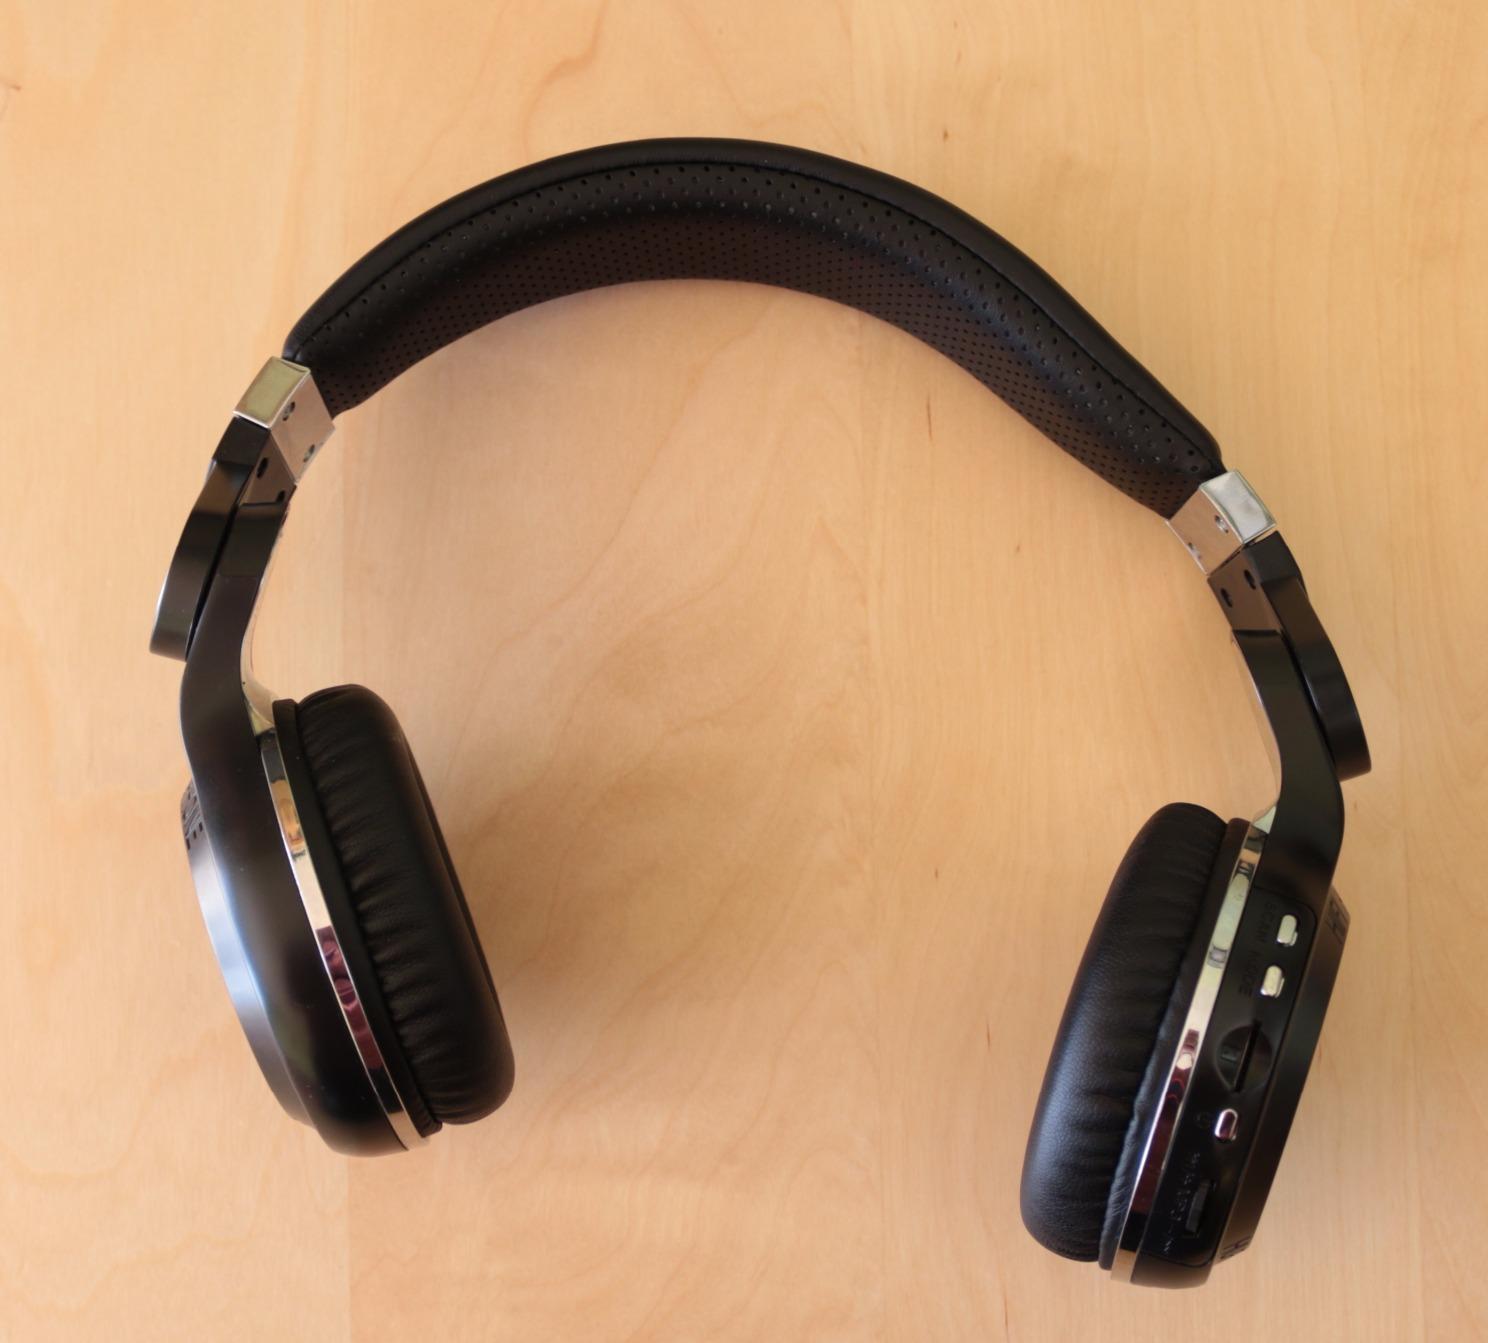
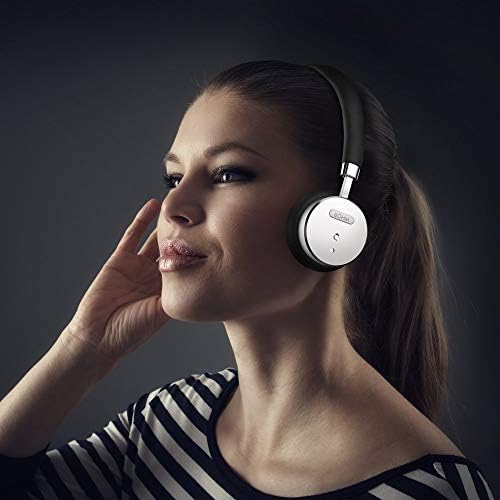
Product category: headphones
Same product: no